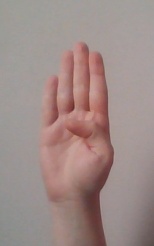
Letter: kaaf